Shogun

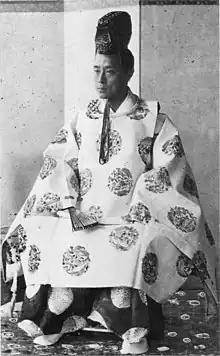
Tokugawa Yoshinobu, the last shogun

In the early Edo period, Japan was the world's largest producer of gold and silver, but by the second half of the 17th century, these resources had been almost completely depleted, and most of the gold and silver produced was shipped out of the country, leaving the shogunate in financial difficulties. The eighth shogun, Tokugawa Yoshimune, implemented a series of reforms known as the Kyōhō Reforms. He reduced the shogunate's expenses while increasing revenue by requiring feudal lords to contribute rice to the shogunate in exchange for cutting the length of in half. He increased the revenue of the shogunate by 20% by encouraging the development of new rice fields. He also encouraged the cultivation of cash crops such as sweet potatoes and sugar cane, which allowed agriculture to flourish and increased tax revenues. He issued new money with a reduced gold content to prevent price increases. He learned from the Great Fire of Meireki, which killed 100,000 people, and built extensive roads and firebreaks around the city. He established a to receive petitions from the common people, which led to the formation of a firefighting organization by the townspeople and the establishment of a Koishikawa Yojosho (Koishikawa Hospital) where the common people could receive medical care.